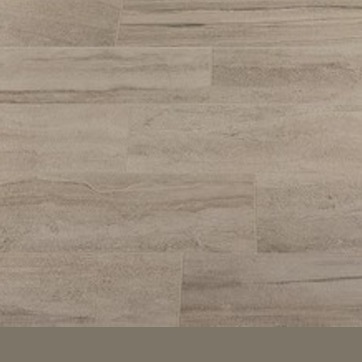
Material: tile